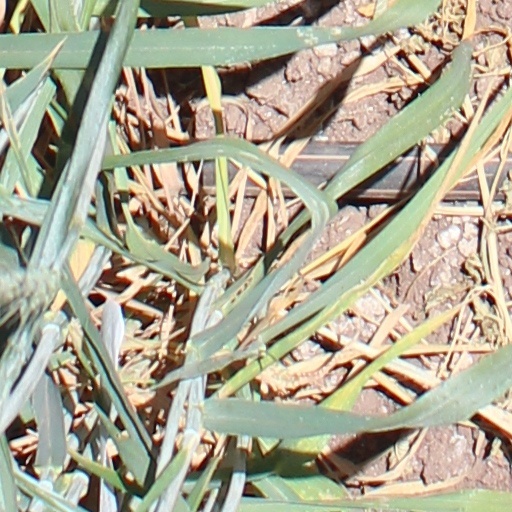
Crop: wheat